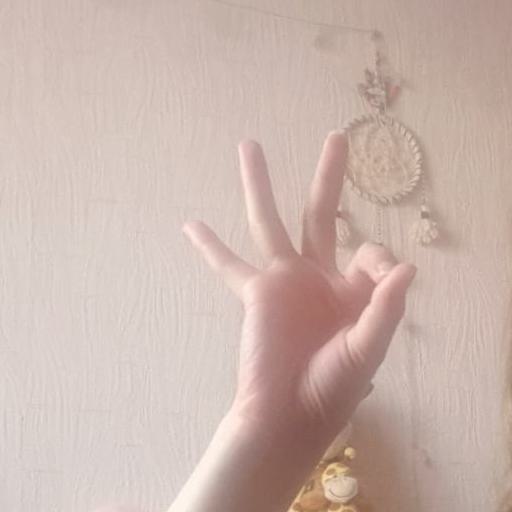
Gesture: ok